Return to Treasure Island (TV series)

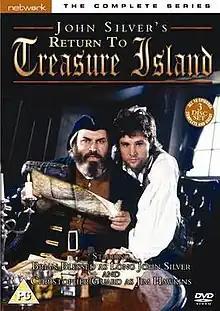
DVD cover

Return to Treasure Island is a 1986 Disney HTV TV series, starring Brian Blessed as Long John Silver, Christopher Guard as Jim Hawkins and Kenneth Colley as Ben Gunn.